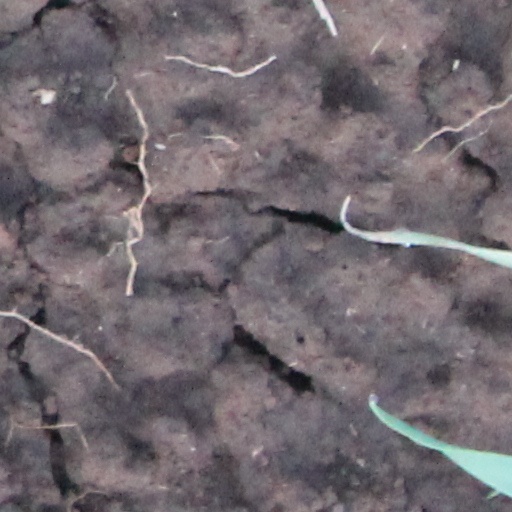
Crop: wheat